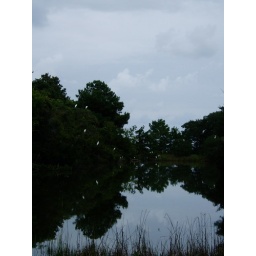
All these crazy white birds were stacked up on these trees by the pond.